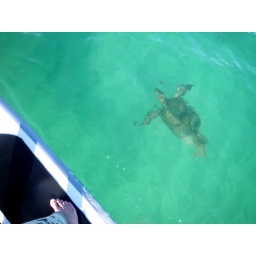
The view of the animals below is surreal. Here a sea turtle glides effortlessly alongside me.